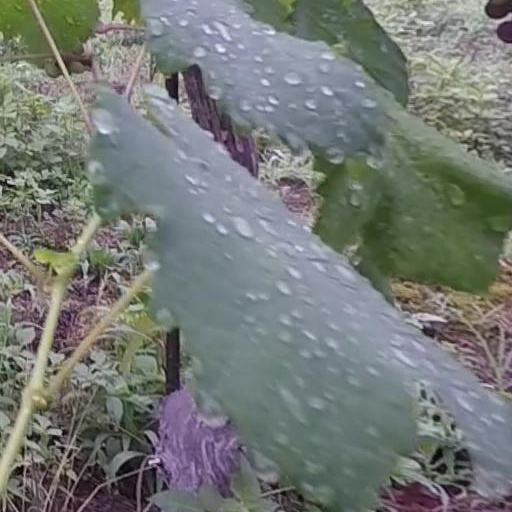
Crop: grape